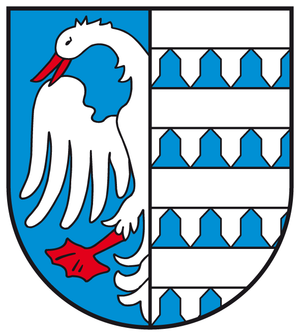
Ummendorf est une commune allemande de l'arrondissement de la Börde, Land de Saxe-Anhalt.